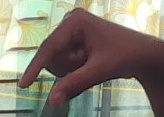
ASL sign: Q